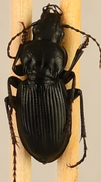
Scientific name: Cyclotrachelus torvus
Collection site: Northern Great Plains Research Laboratory NEON (NOGP), plot NOGP_012